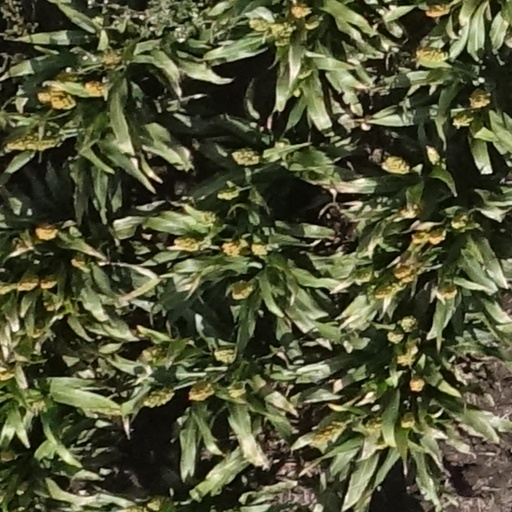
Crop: sorghum